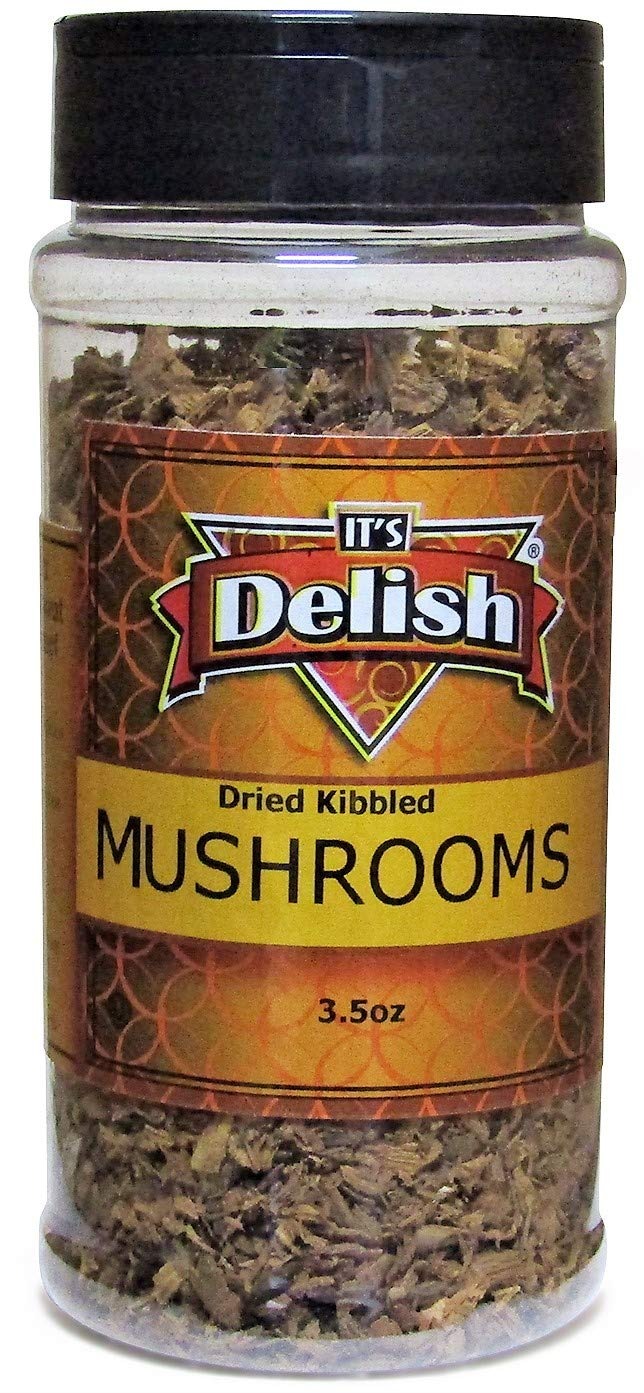
Item Name: It's Delish Mushroom Kibble by Its Delish, 3.5 Oz Medium Jar Dark Chilean Dehydrated and Chopped Boletus Luteus Mushrooms for Cooking and Flavoring
Bullet Point 1: ✨ PREMIUM - Gourmet Dried Mushrooms Kibble (Boletus Luteus are similar to Porcini and chopped into small dices)
Bullet Point 2: 🏷️ VALUE SIZE - 3.5 Oz Convenient Medium Jar (Larger than standard pantry sized spice jars) by the Its Delish brand
Bullet Point 3: 🍄 ENHANCE your culinary experience with hearty flavor, bold taste and vibrant aroma. Add rich flavors paired with vitamins, minerals and protein to your favorite recipes and dishes
Bullet Point 4: 🥘 AWESOME in sauces, gravy, soups, vegetable stock, broth and stews, pasta products, meats and sausages, seasoning blends, salad products, pot pies, risottos and casseroles and ready meals.
Bullet Point 5: ✔ QUALITY - Certified Kosher OU Parve, Non-Dairy, Vegan, All-Natural, No MSG, No preservatives, Gluten Free, Packaged in the USA and Shipped to you Direct!
Value: 1.0
Unit: Count

Price: 24.99